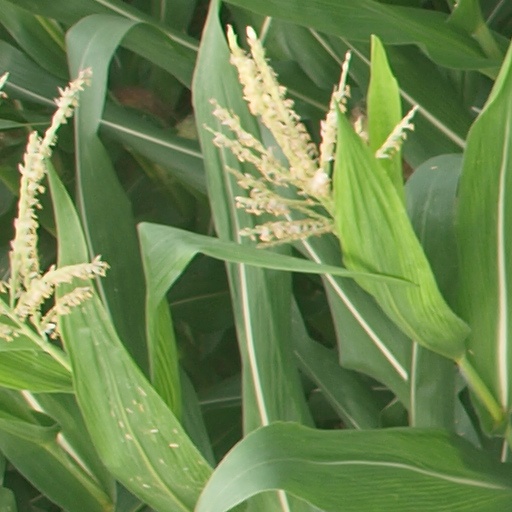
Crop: maize; corn